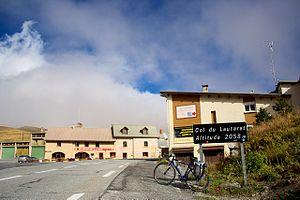
Le Rallye Monte-Carlo 1976, disputé du 17 au 24 janvier 1976, est la trente-deuxième manche du championnat du monde des rallyes courue depuis 1973, et la première manche du championnat du monde des rallyes 1976.